Southeastern Louisiana Lions football

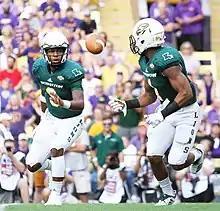
The Lions playing at Tiger Stadium in 2018

After posting a 7–4 regular-season record in 2019 the lions earned the program's third playoff berth, hosting 10th ranked Villanova in the first round. After trailing 31–14 at halftime, Southeastern came back to upset the wildcats 45–44, led by quarterback Chason Virgil's 474 yards passing.